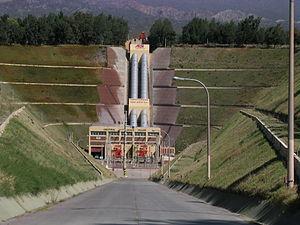
Le secteur de l'énergie en Argentine est dominé par les énergies fossiles, en particulier le gaz naturel et le pétrole, qui couvraient respectivement 52 % et 36 % de la consommation d'énergie primaire du pays en 2016.